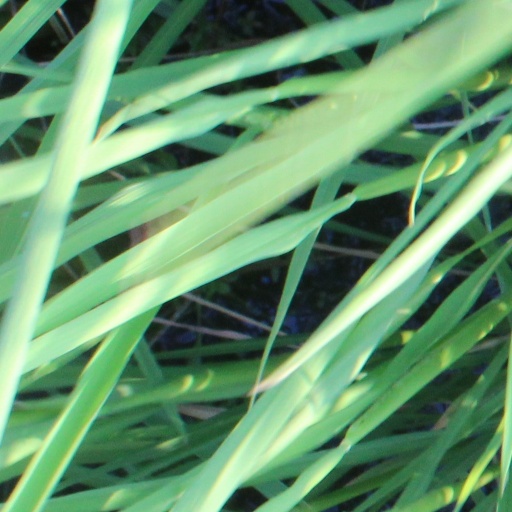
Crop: rice